Peyton Manning

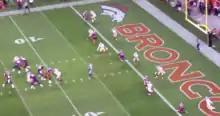
Manning (left) throwing his record-breaking touchdown pass #509 to Demaryius Thomas, October 19, 2014

The Broncos made the playoffs and earned a first-round bye, but lost 38–35 in double overtime in the to the Baltimore Ravens, who went on to win Super Bowl XLVII that season. Manning finished the game 28 of 43 for 290 passing yards, three touchdowns, and two interceptions.